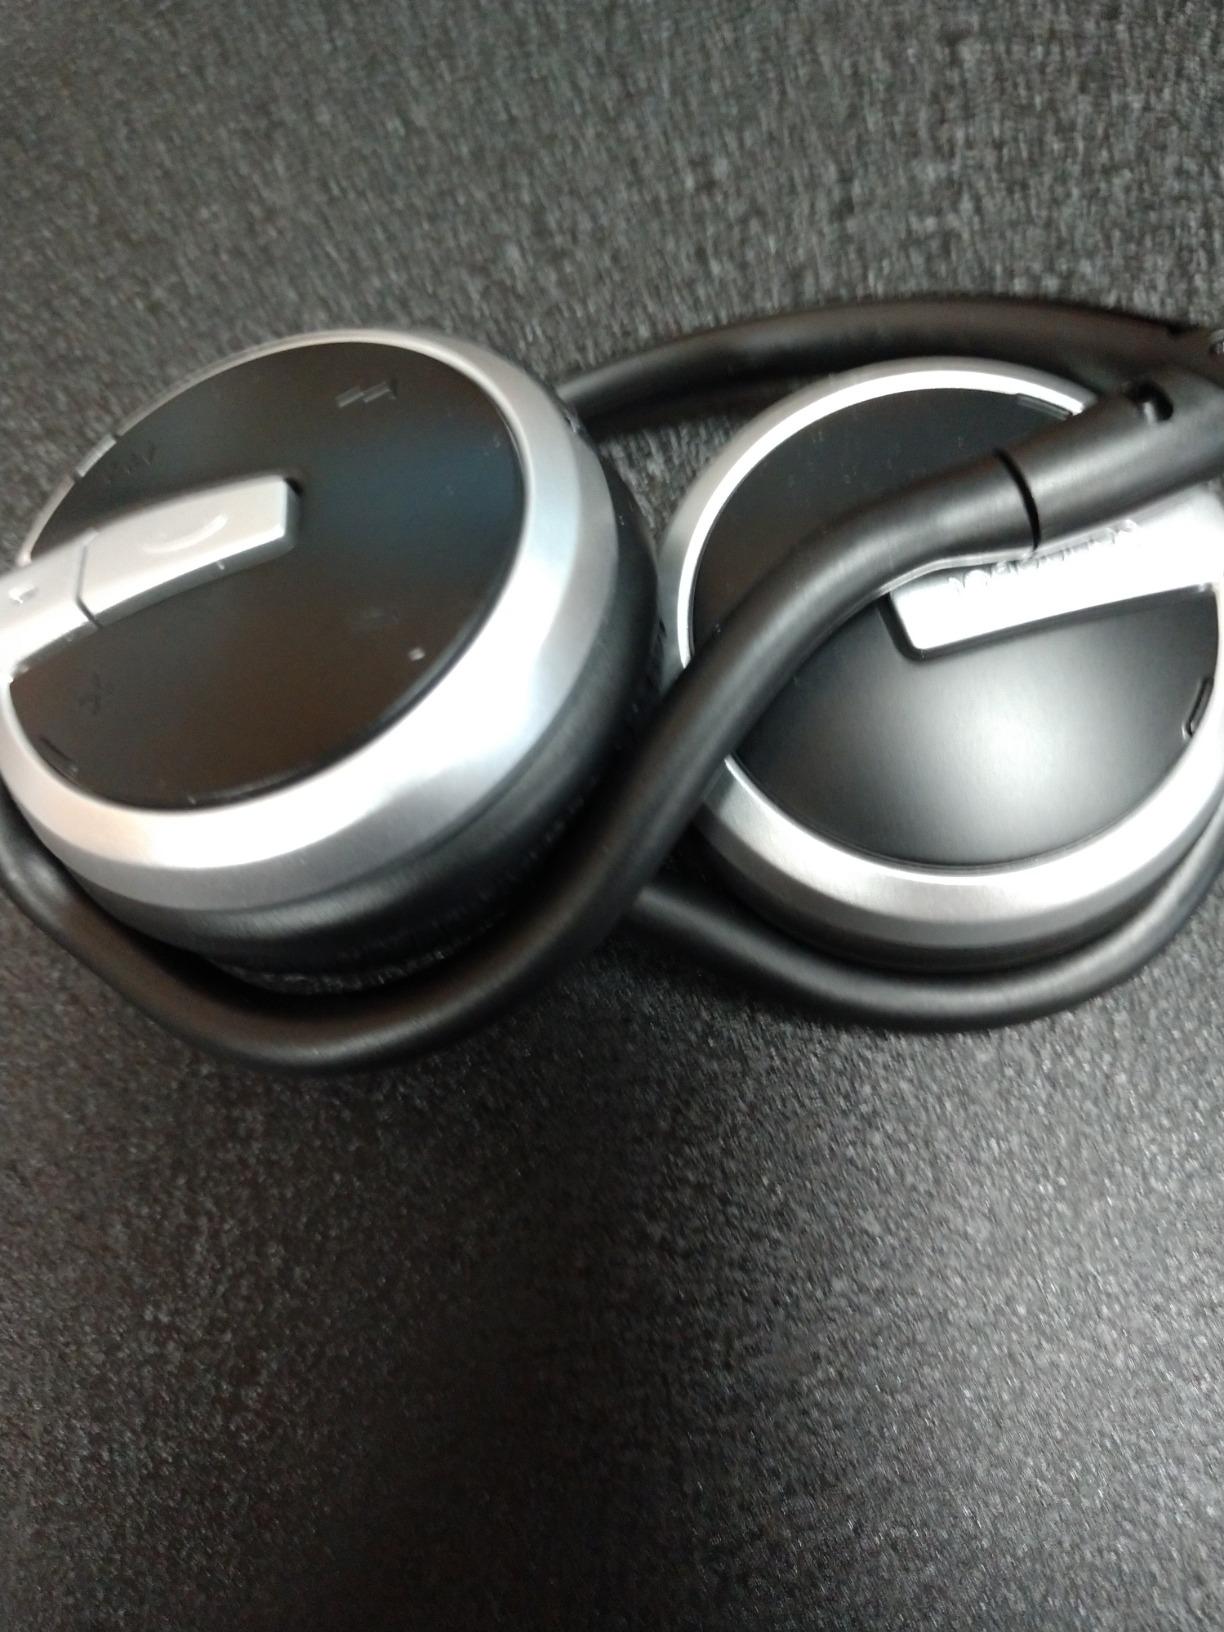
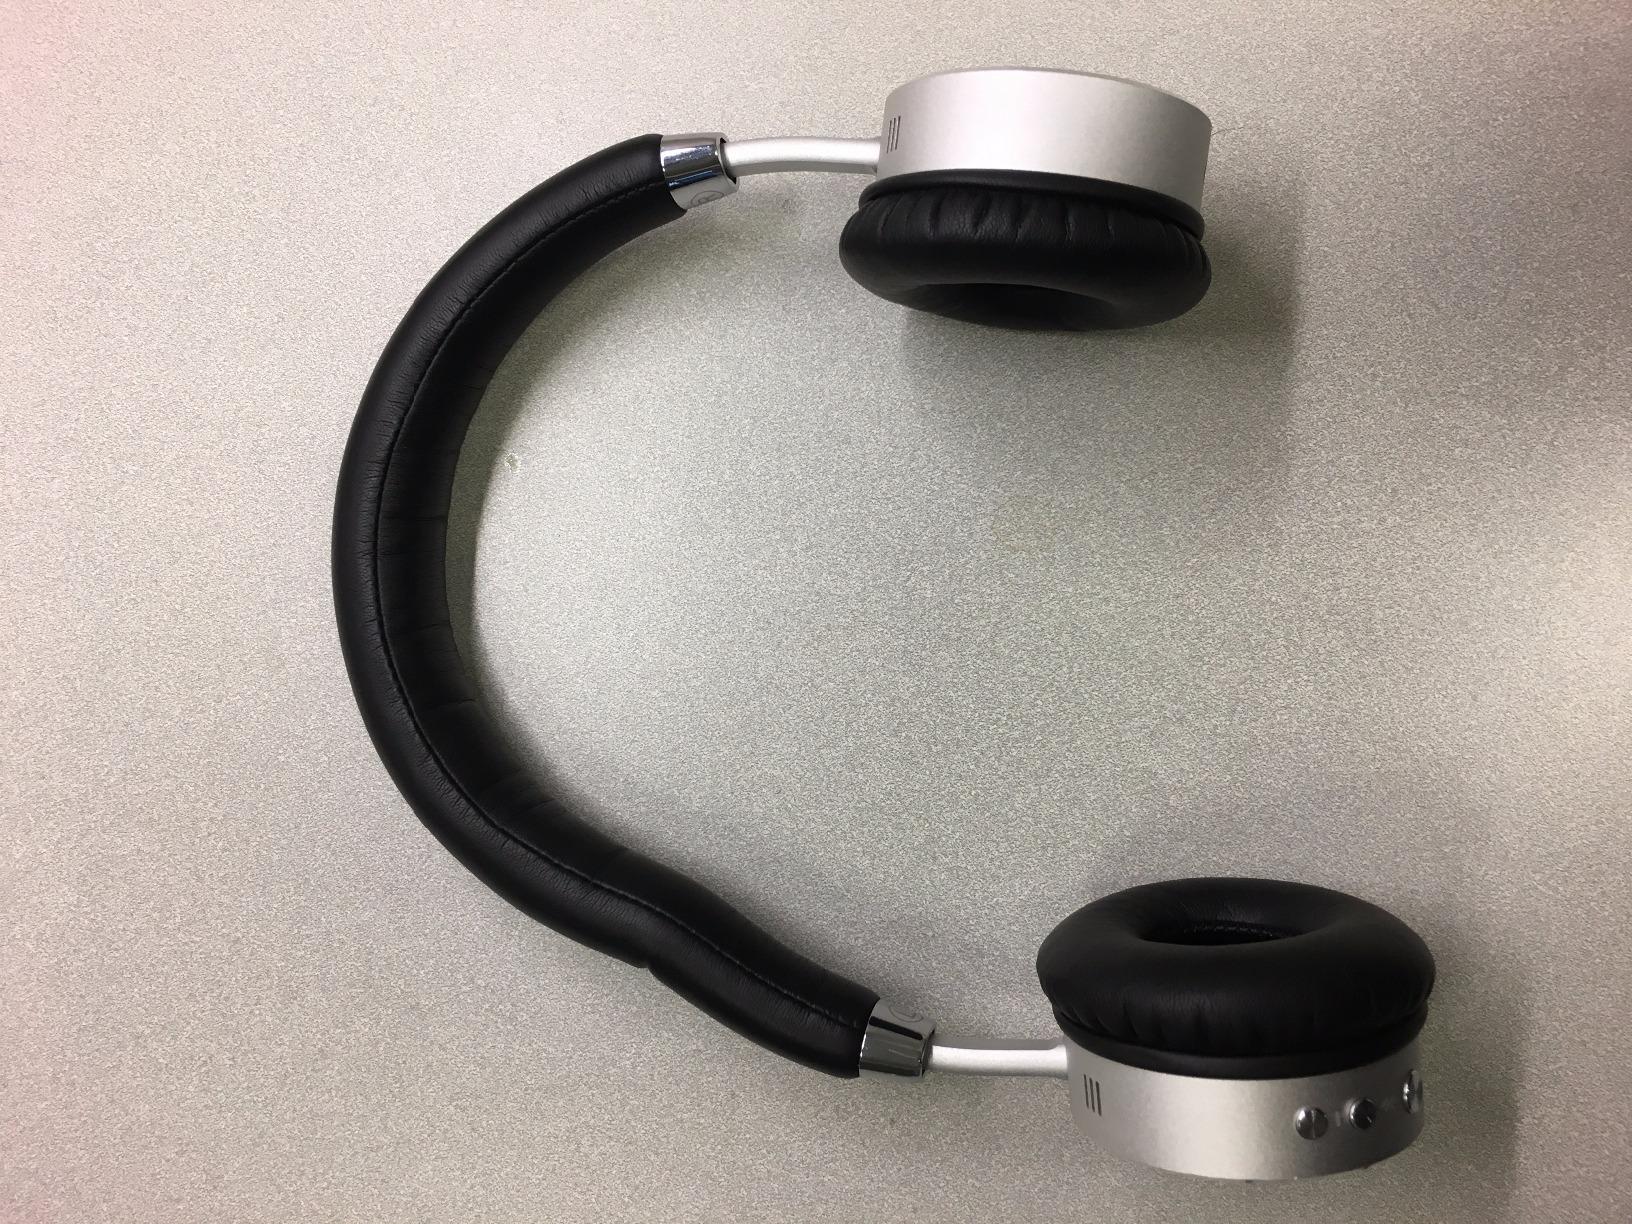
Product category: headphones
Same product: no